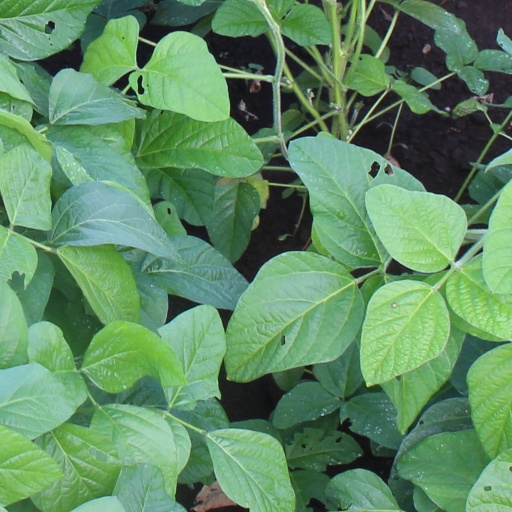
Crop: soybean